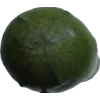
Label: green_avocado